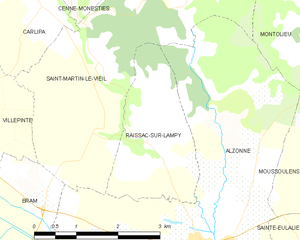
Carte des communes françaises: Raissac-sur-Lampy